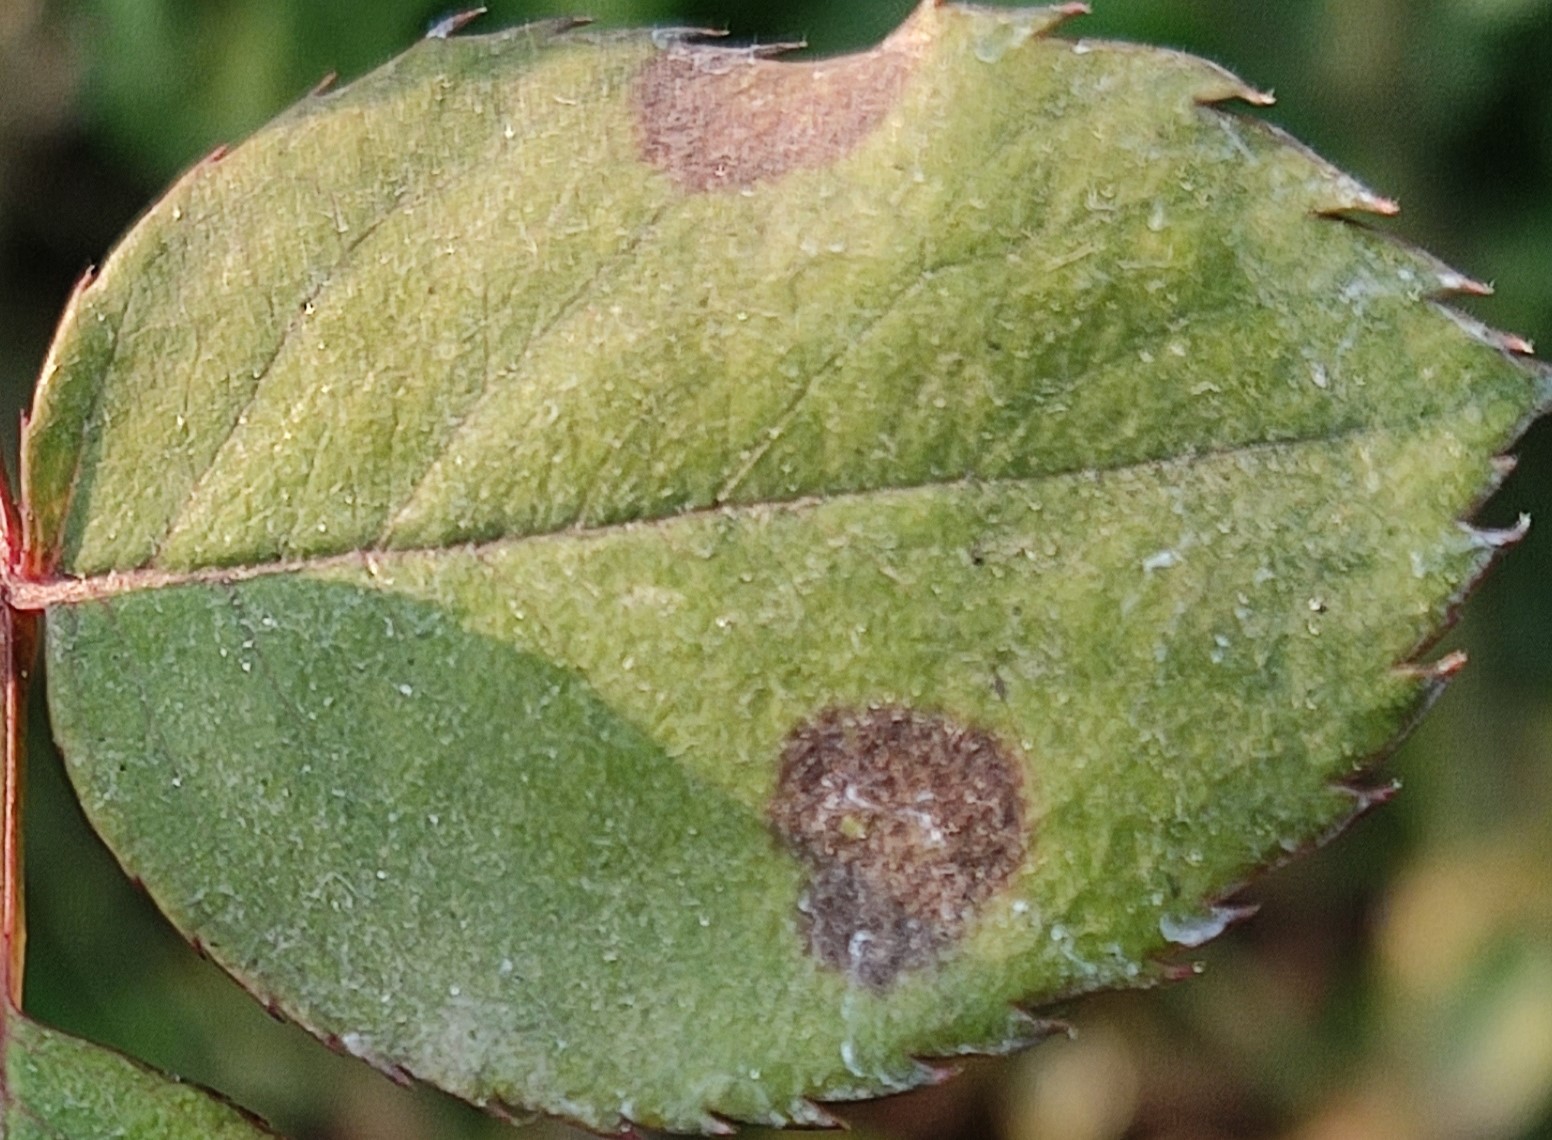
Label: Black Spot